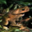
Label: frog